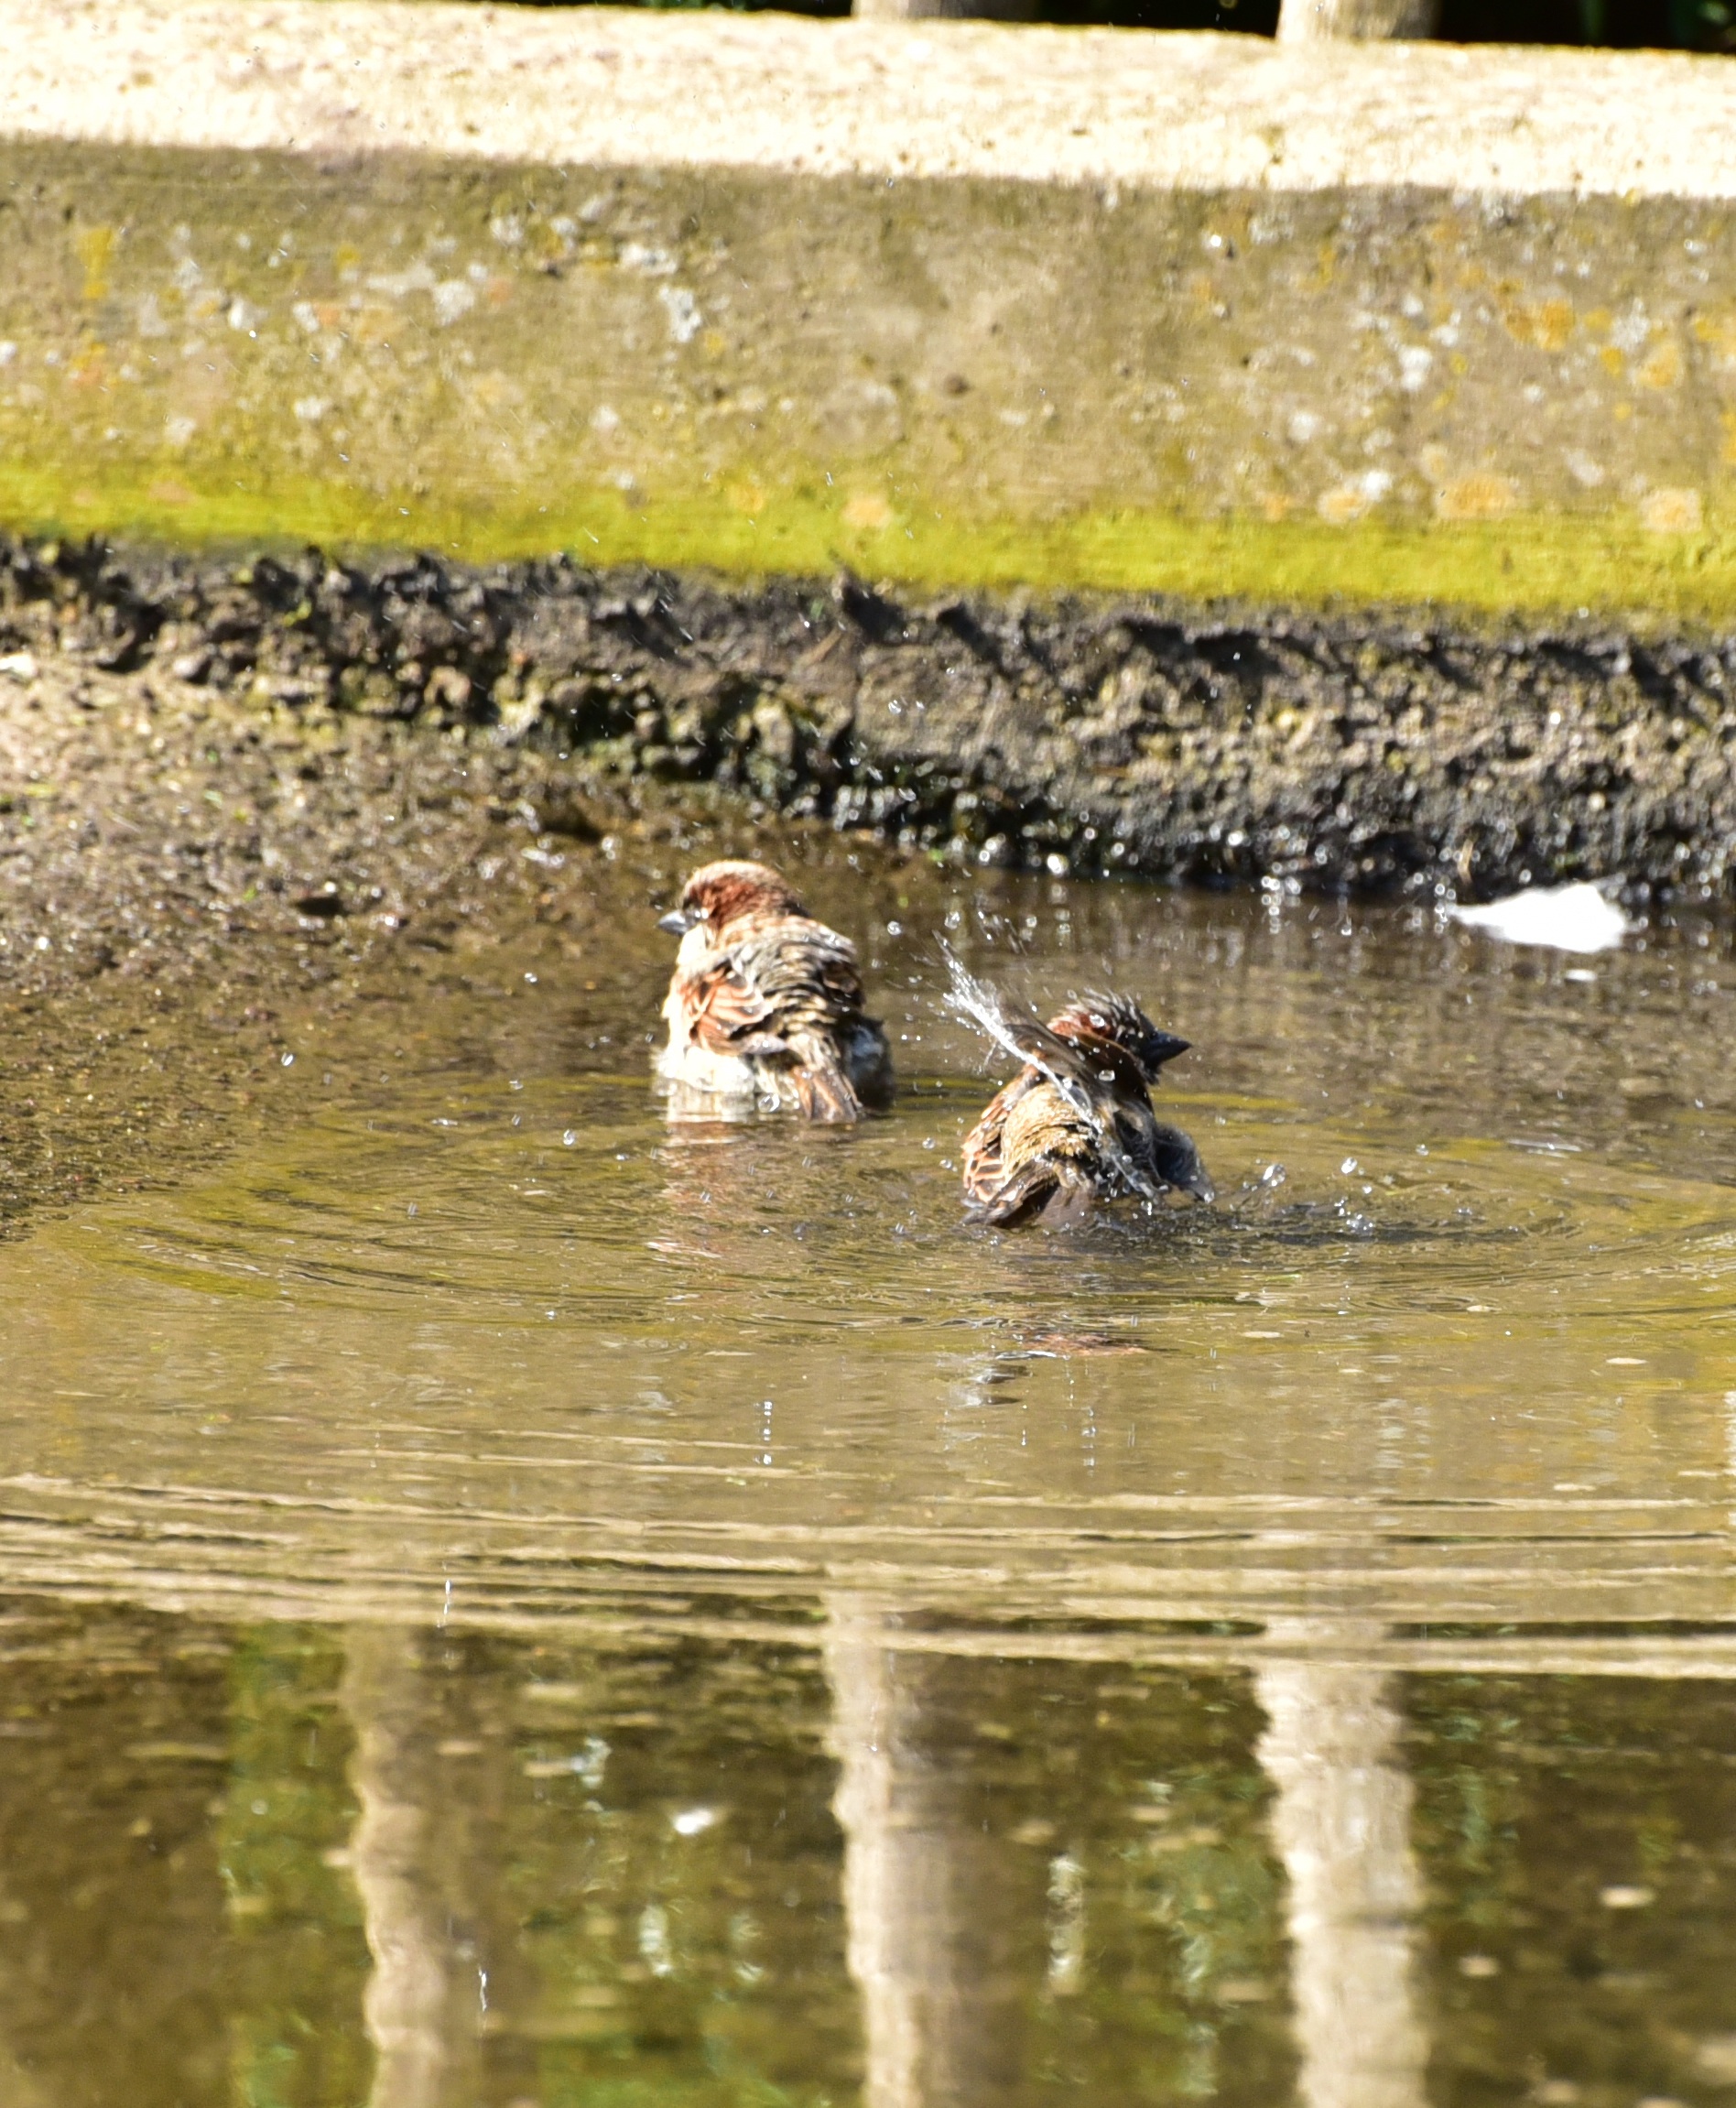
water, nature, bird, animal, wildlife, swim, sitting, close, feather, fauna, plumage, songbird, duck, vertebrate, sparrow, waterfowl, water bird, wildlife photography, mallard, sperling, small bird, sparrow bird, house sparrow, ducks geese and swans